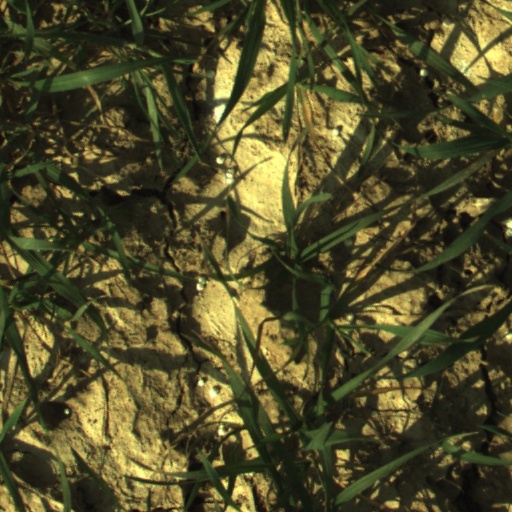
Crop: wheat